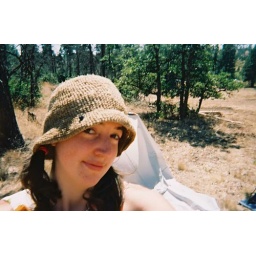
Lauren in her cute hat at PHXFST